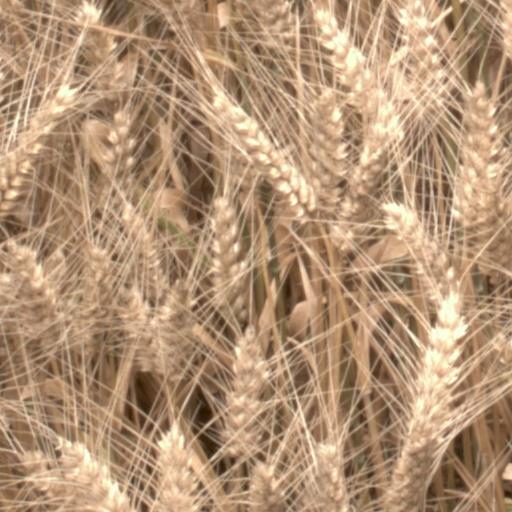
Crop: wheat